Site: saxony
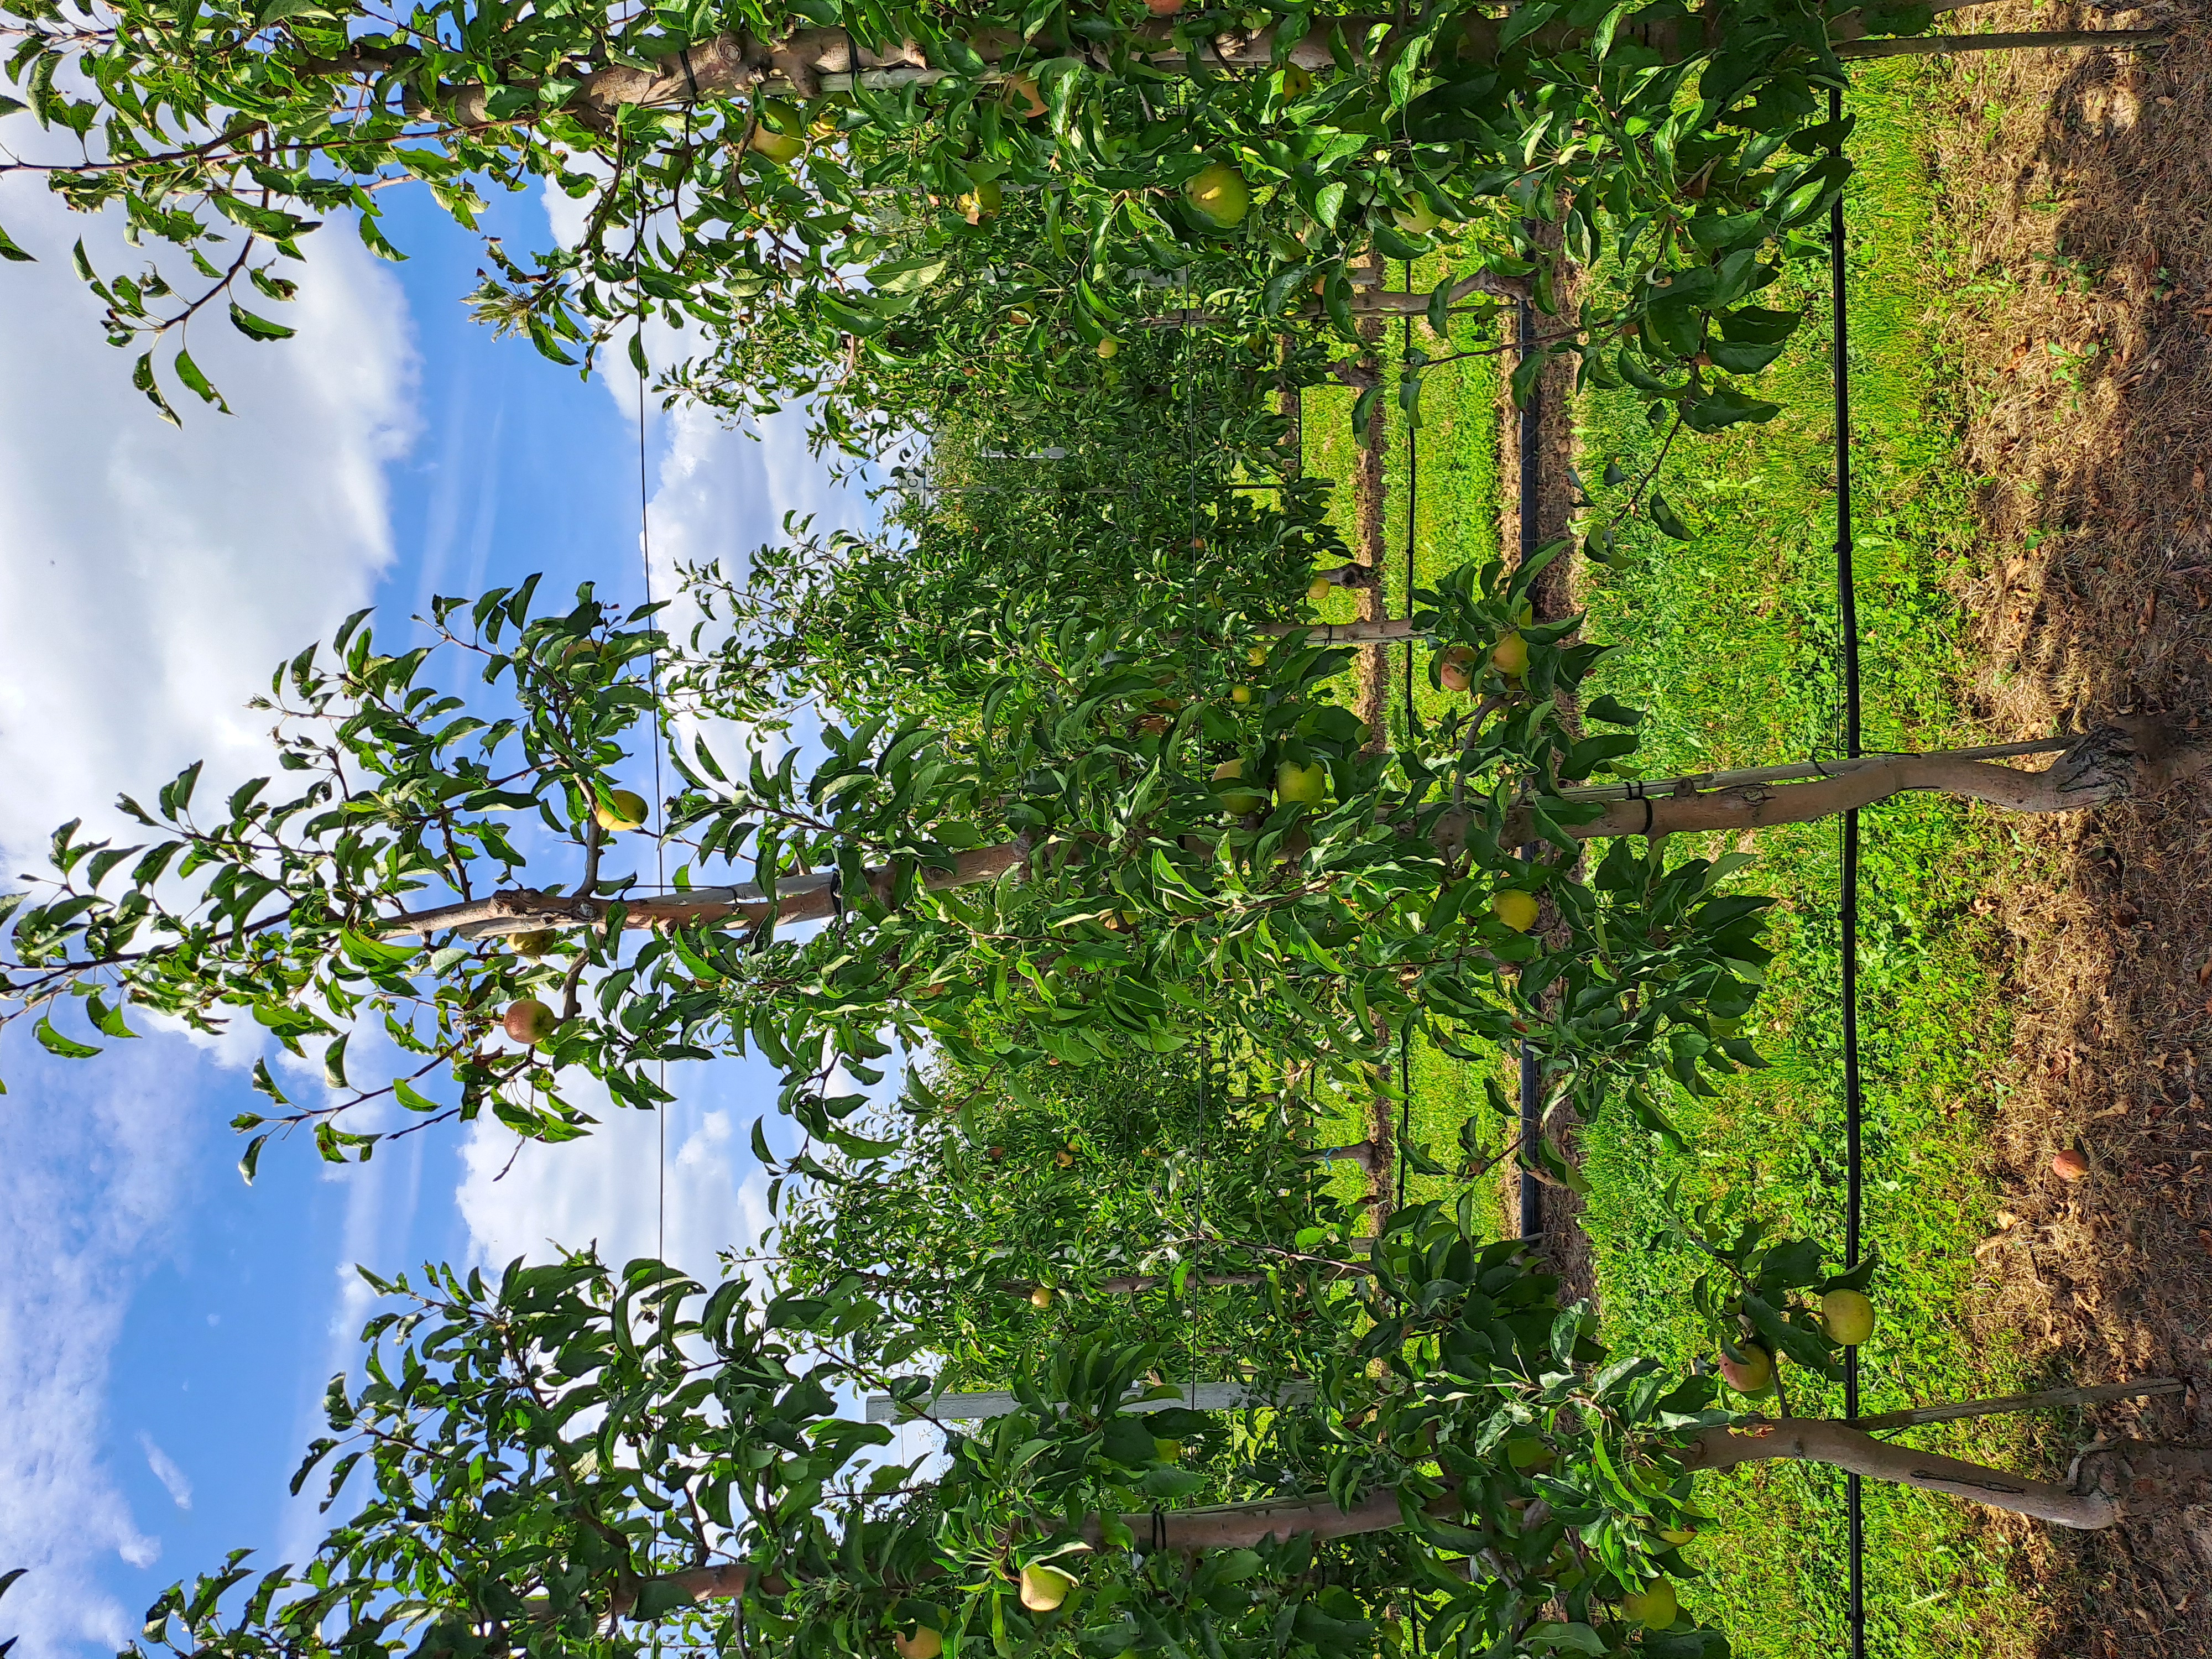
Growth stage (BBCH 85): Maturity of fruit and seed